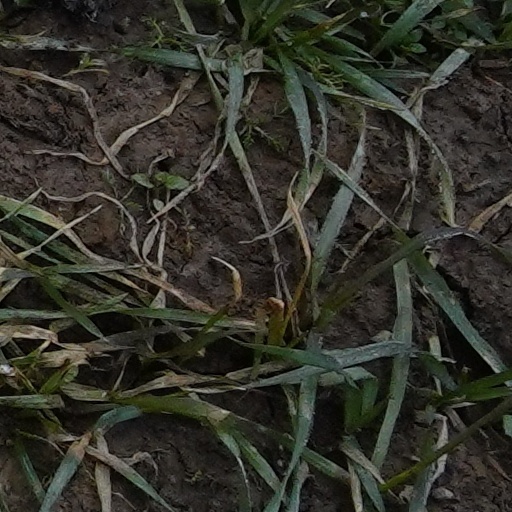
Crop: wheat